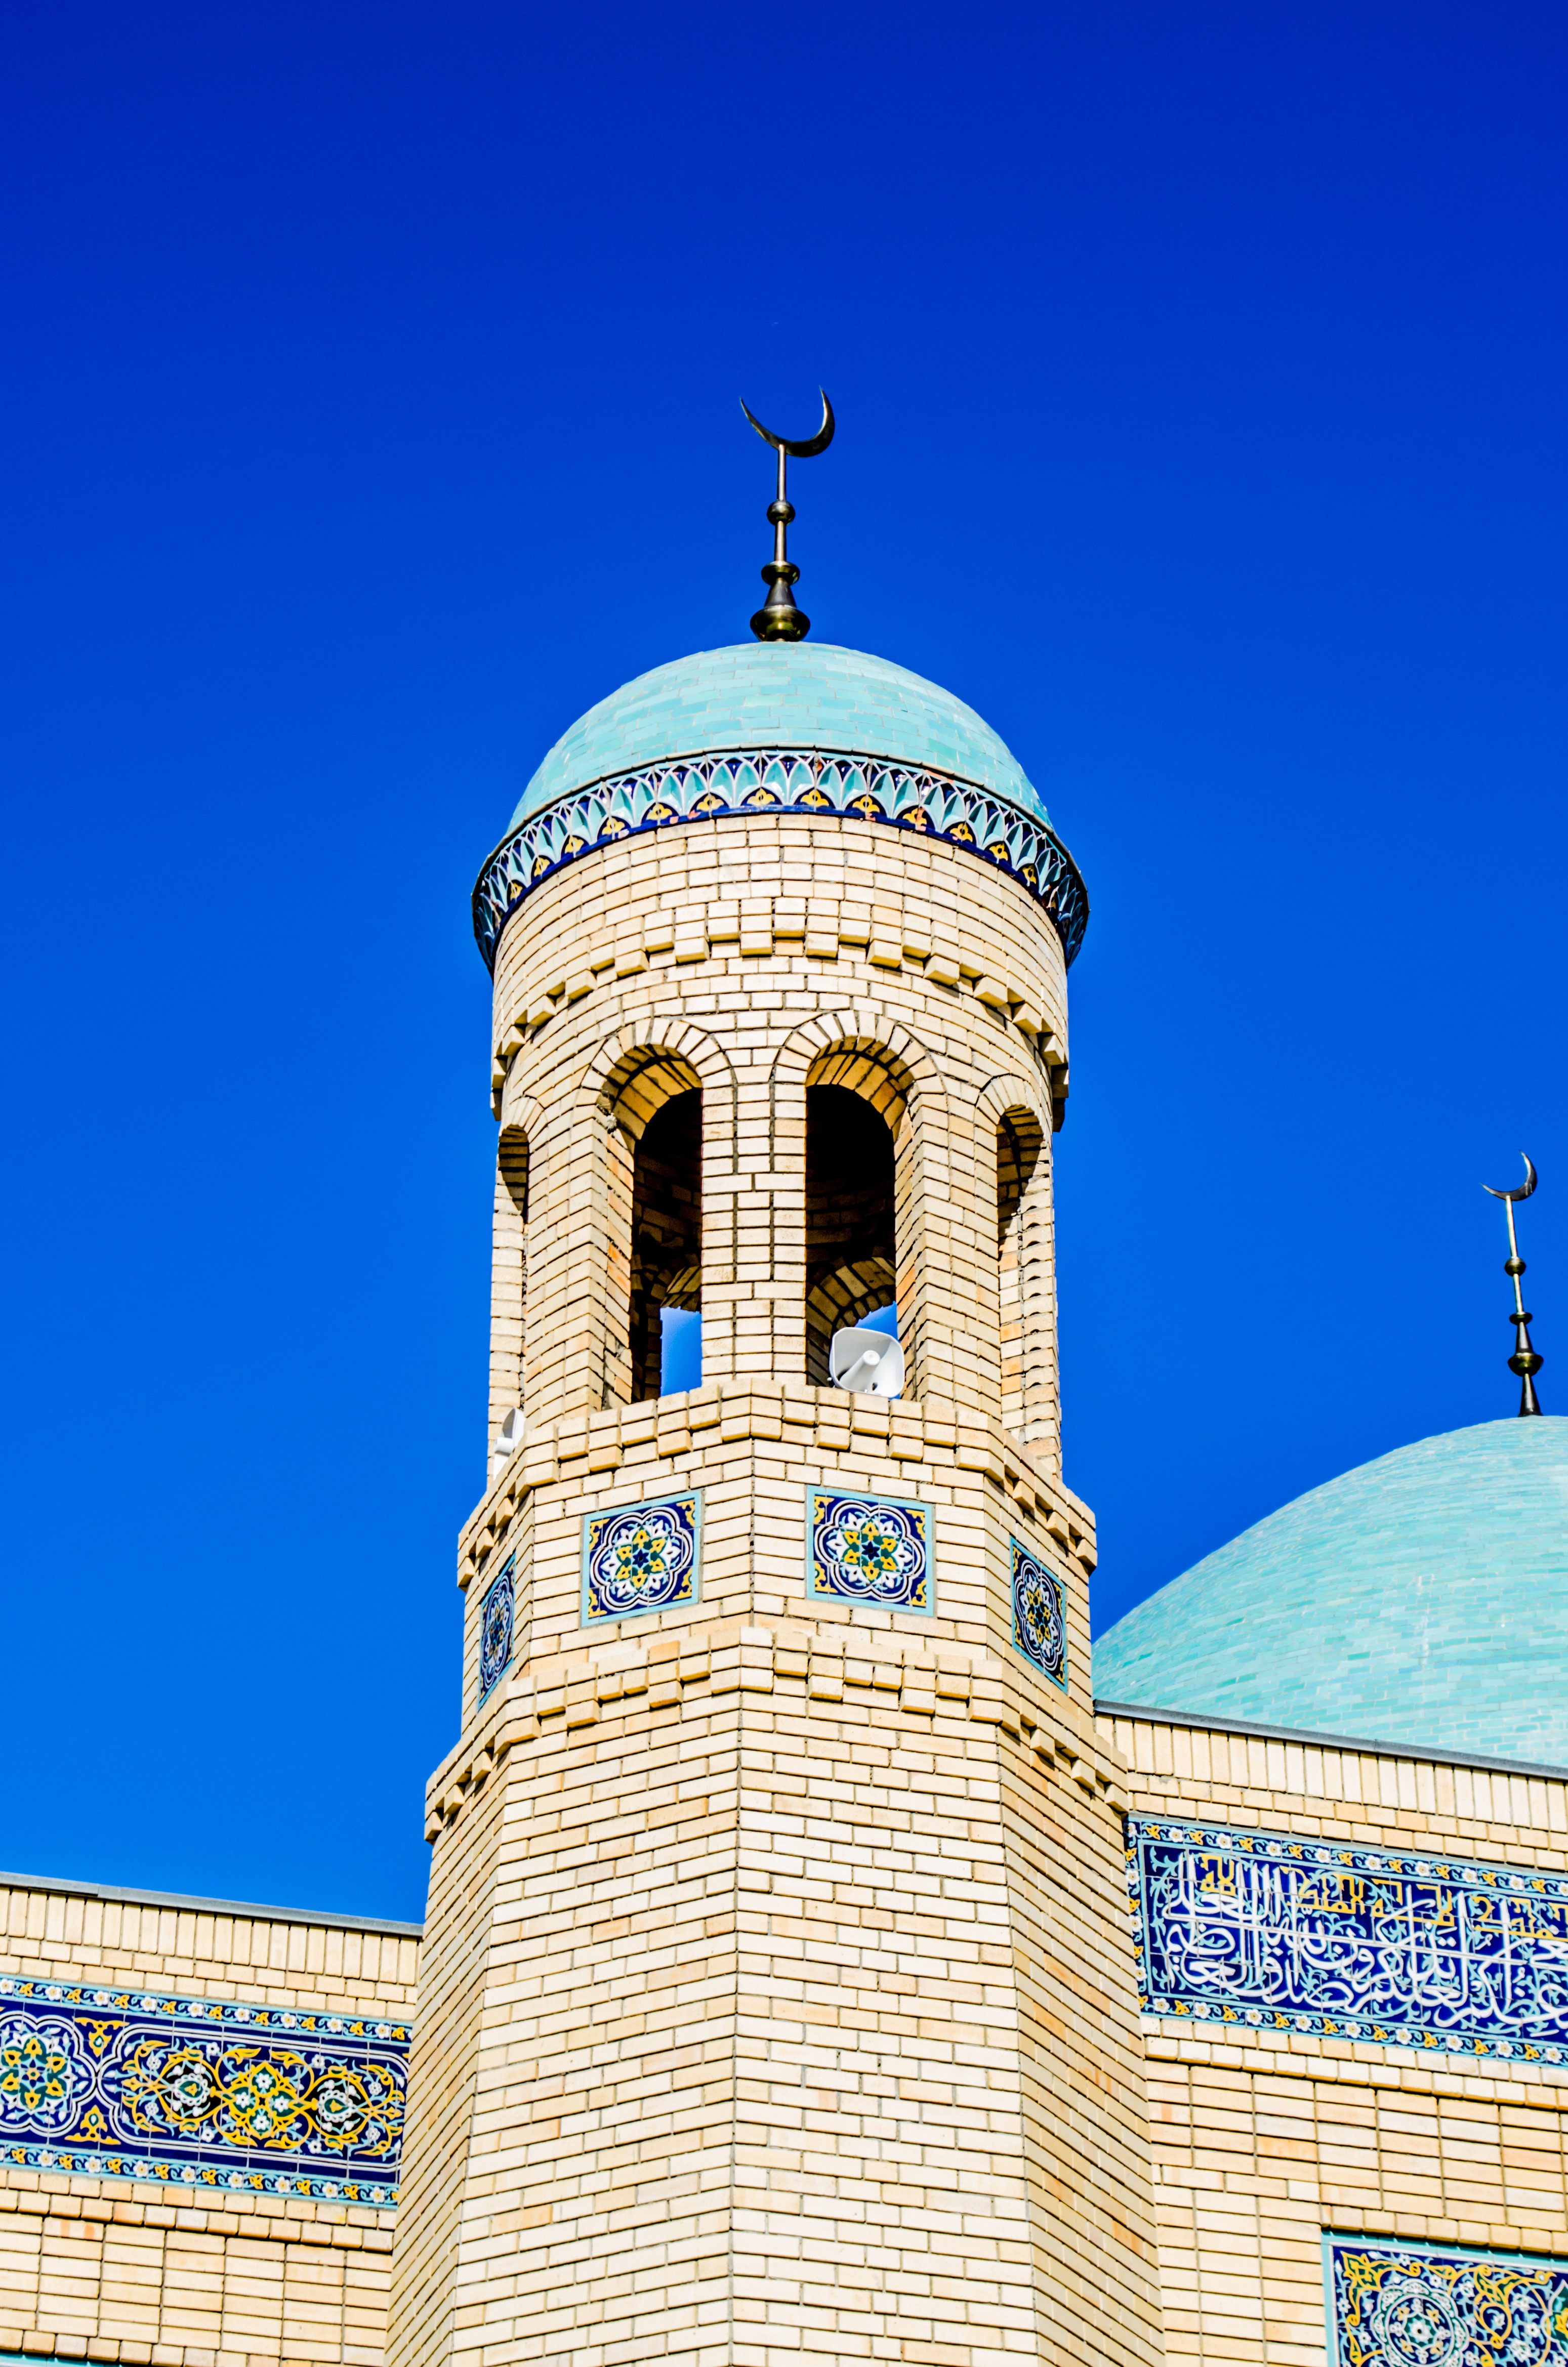
architecture, building, monument, spring, tower, landmark, cathedral, place of worship, clock tower, bell tower, spire, steeple, mosque, dome, muslim, kazakhstan, byzantine architecture, city mosque, orthodox building